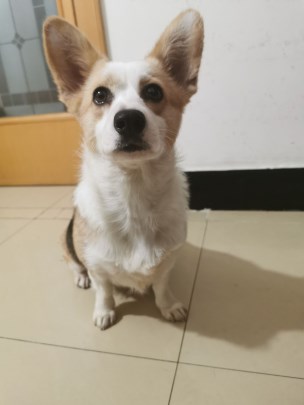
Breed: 2909-n000116-Cardigan